Inspector (1956 film)

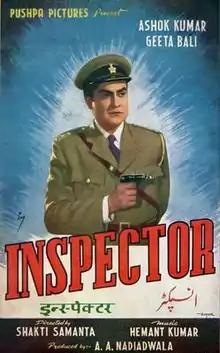
Poster

Inspector is a 1956 Indian Hindi-language thriller film directed by Shakti Samanta. It starred Ashok Kumar, Geeta Bali and Pran in lead roles.